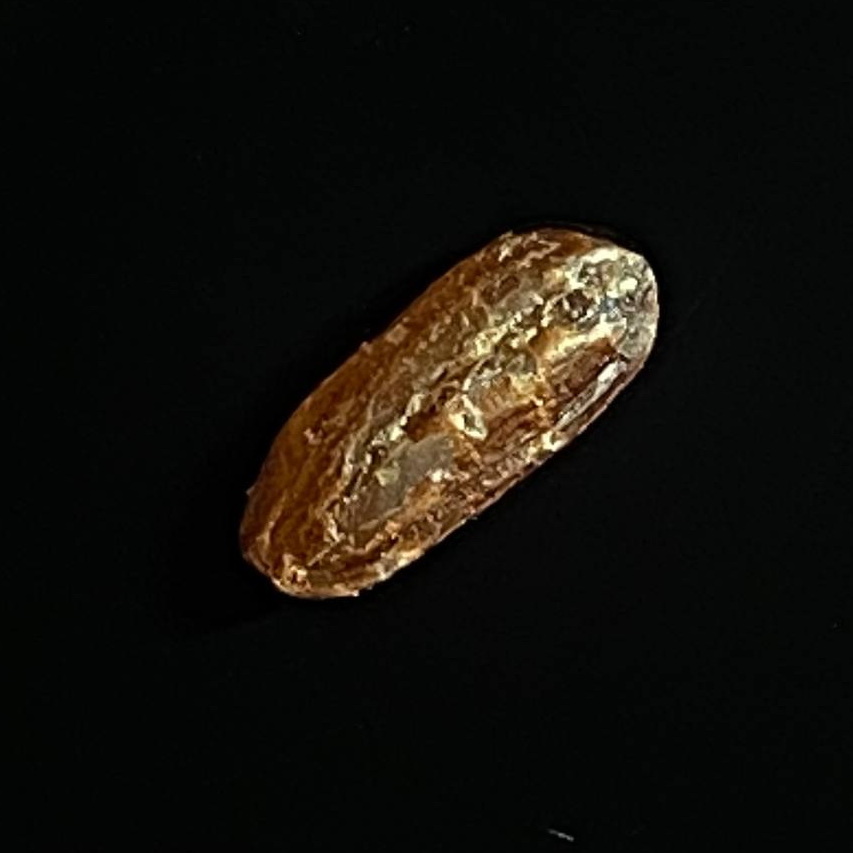
Rice variety: Lal_Biroi